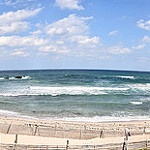
Label: sea